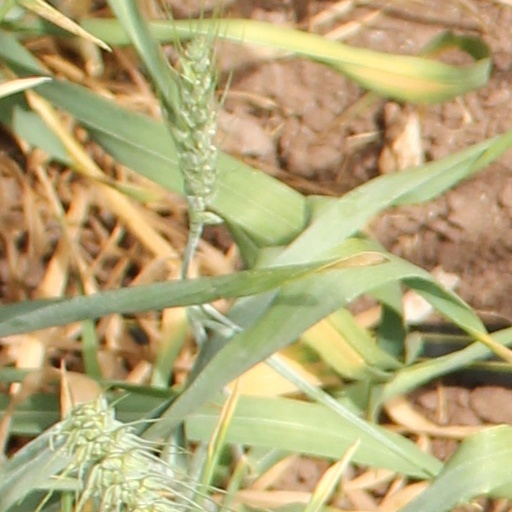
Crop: wheat